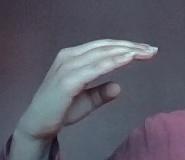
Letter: jeem